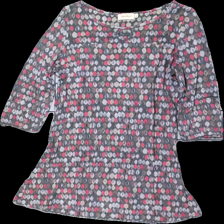
View: front
Type: Tunic
Category: Ladies
Brand: Jackpot
Colors: Grey, Pink, Brown, Multicolor
Material: 100% viscose
Pattern: Other
Cut: Regular
Size: M
Season: All
Damage location: bottom left
Damage 2 location: top left
Damage 3 location: top center
Price range: 50-100
Recommended usage: Reuse
Description: grå tunika med löv i olika färger över hela